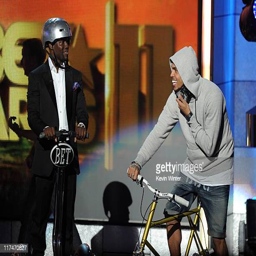
comedian and pop artist speak onstage during the awards11 held